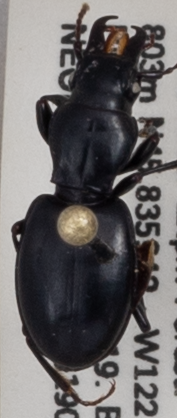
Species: Promecognathus crassus
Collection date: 2019-05-07
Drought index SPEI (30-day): -0.734
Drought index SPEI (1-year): -2.09
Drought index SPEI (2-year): -1.45